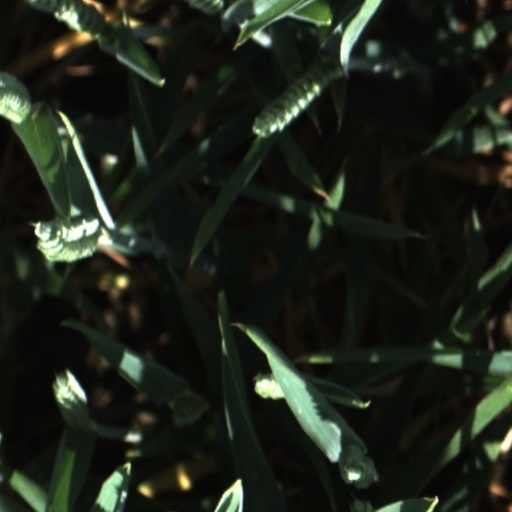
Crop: wheat